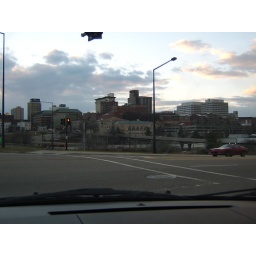
from my car on the way out of town... snow clouds are moving in